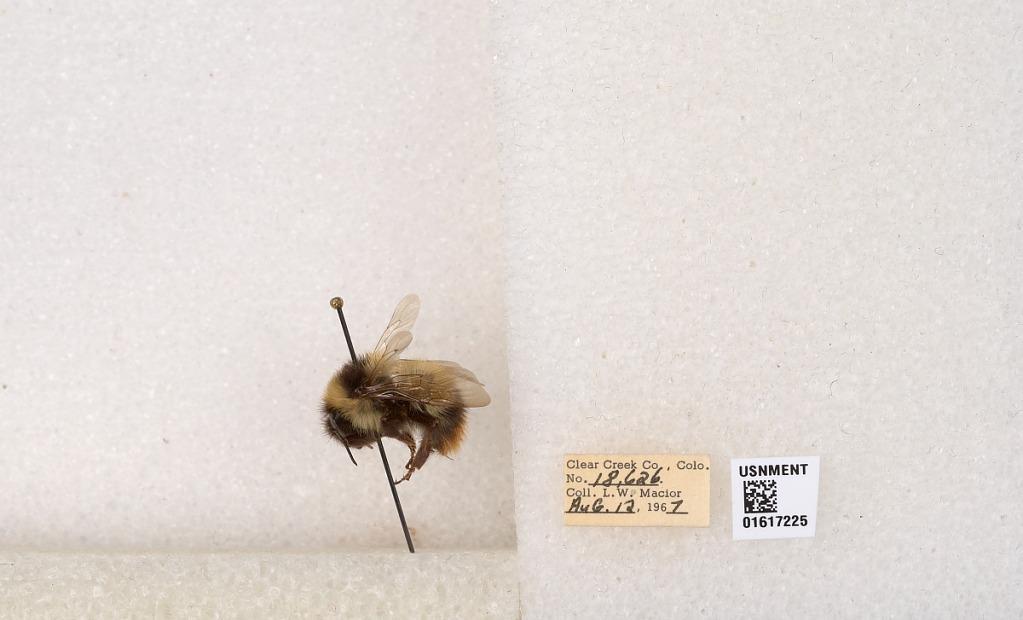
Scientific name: Bombus kirbyellus
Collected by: L. Macior
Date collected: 1967-8-12
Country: United States
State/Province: Colorado
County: Clear Creek
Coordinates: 39.6891, -105.644